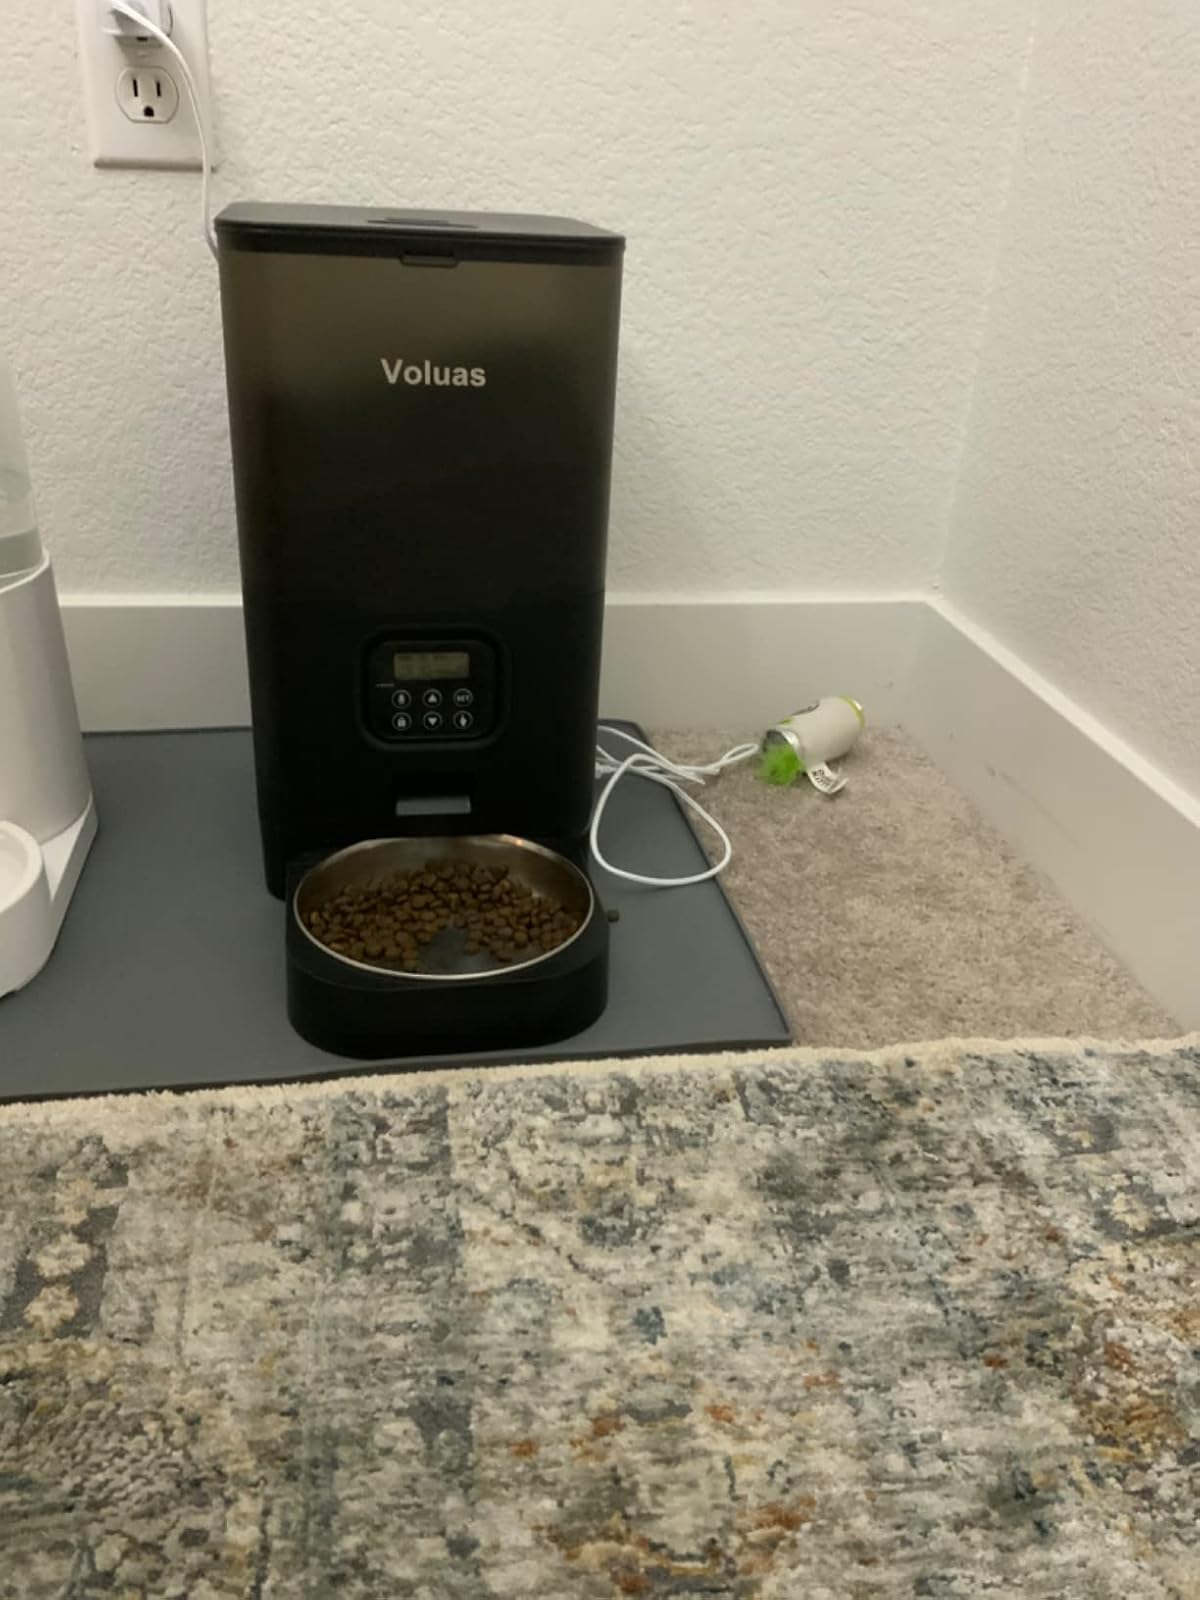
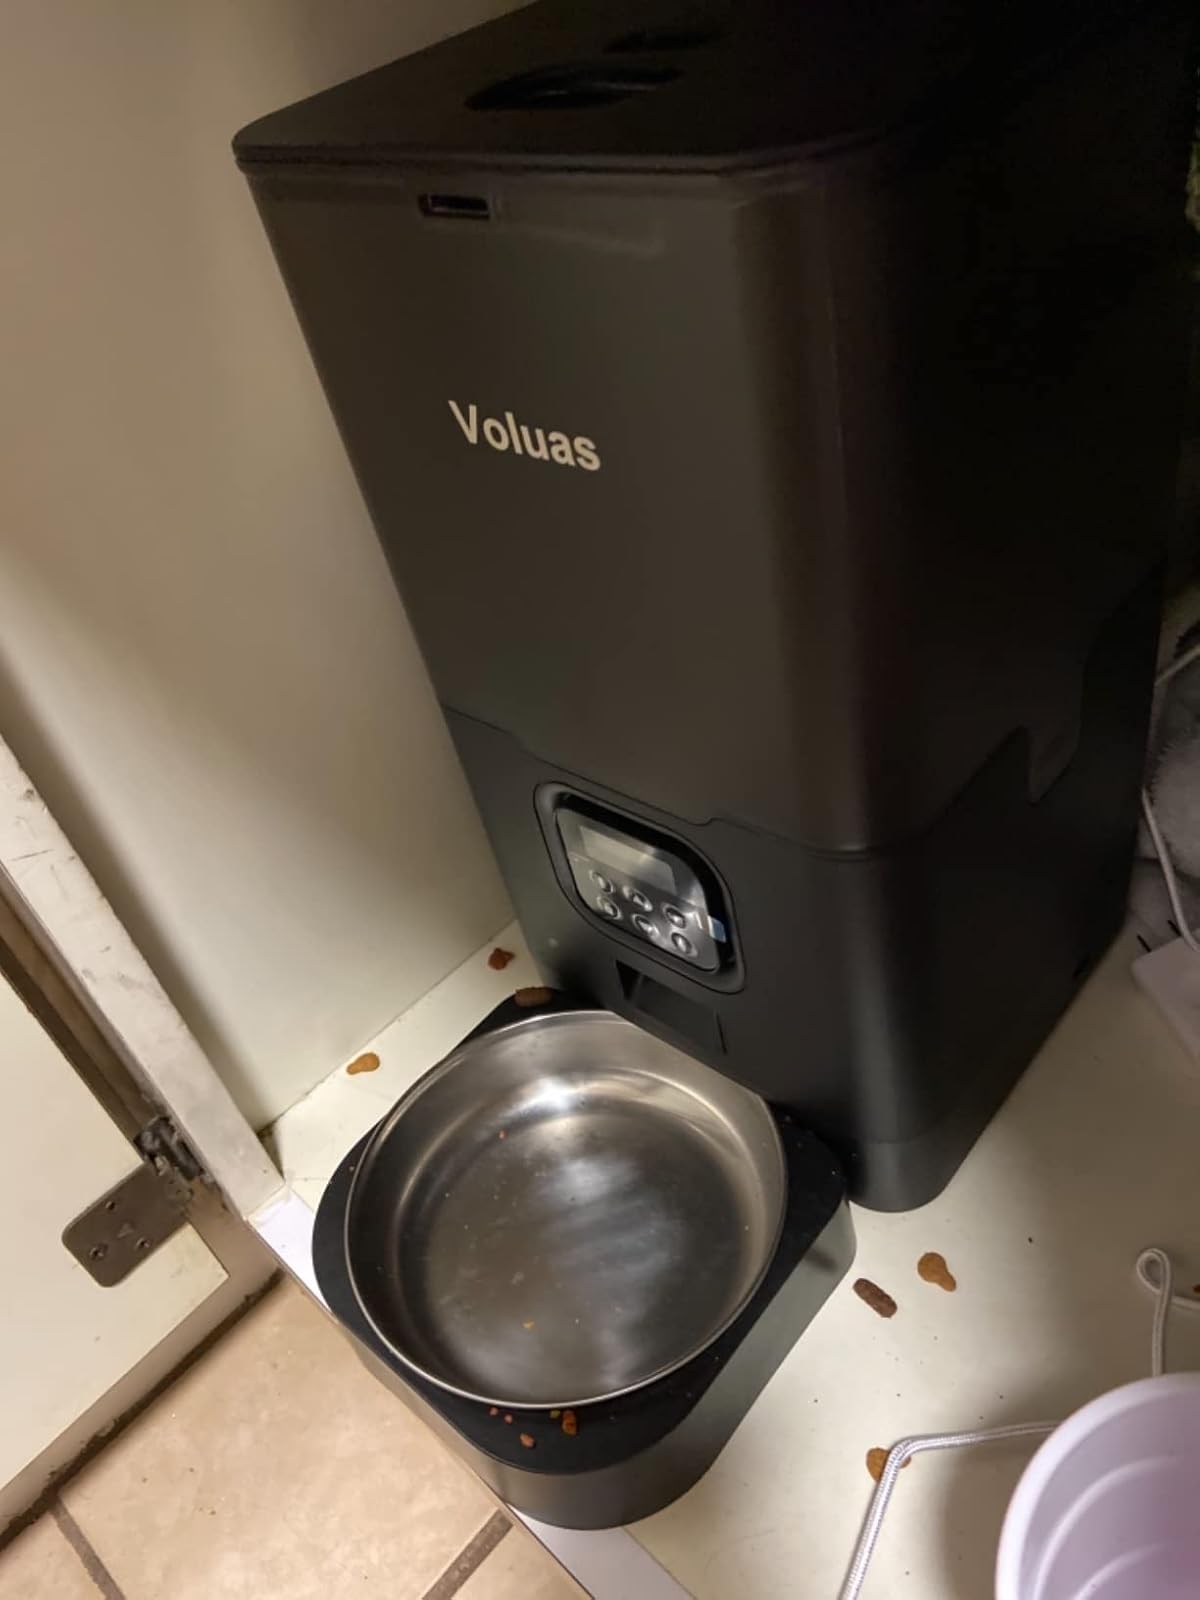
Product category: items_feeder
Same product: yes